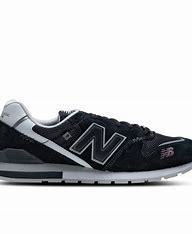
Brand: New
Model: Balance New Balance 996 Series